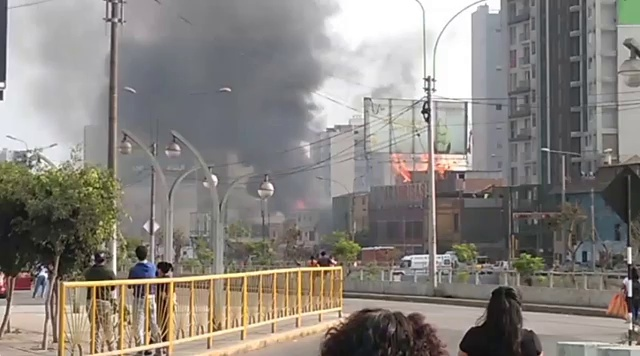
Fire: yes
Smoke: yes